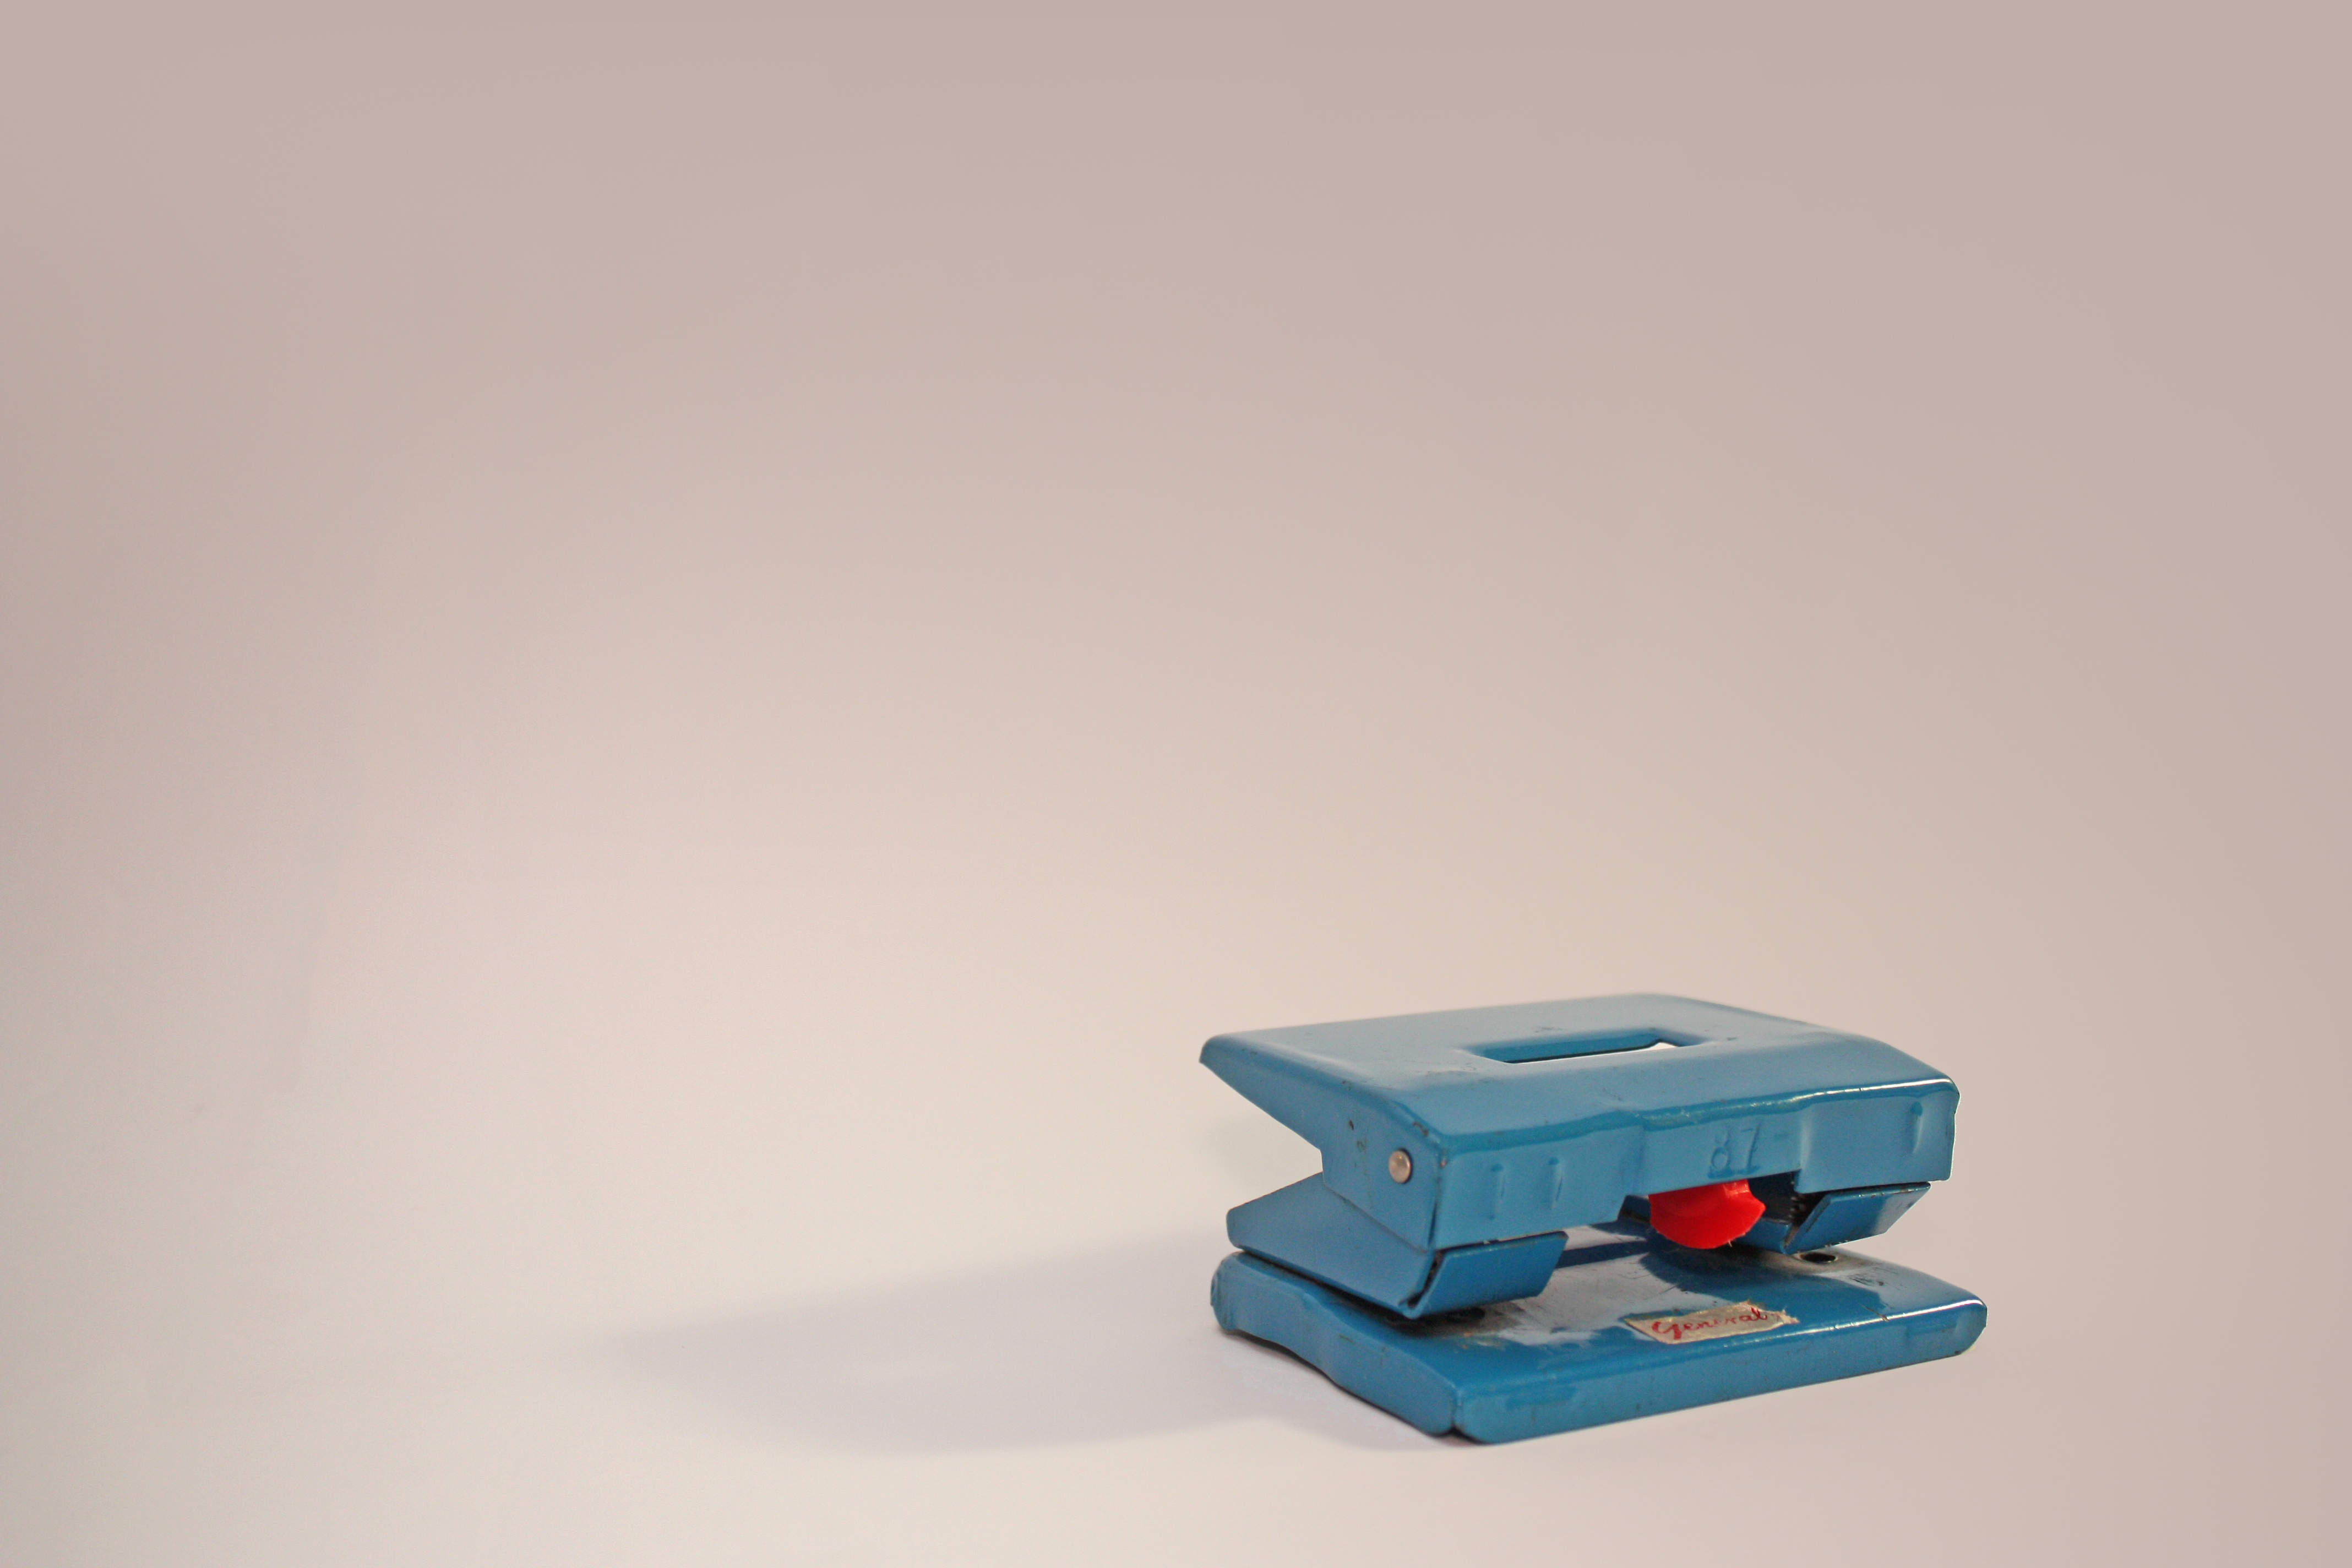
product